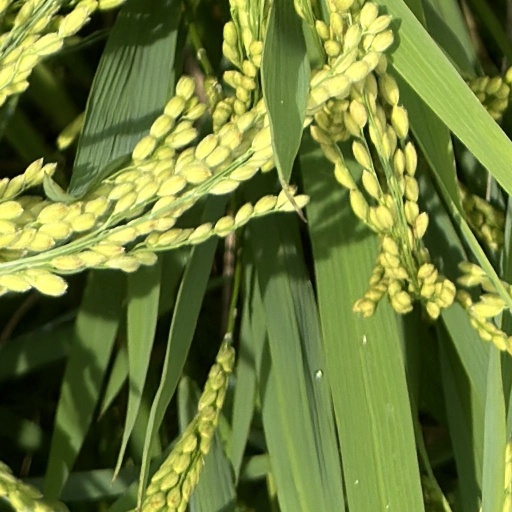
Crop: rice